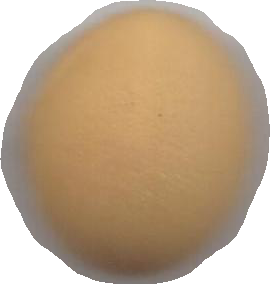
Variety: Grobogan